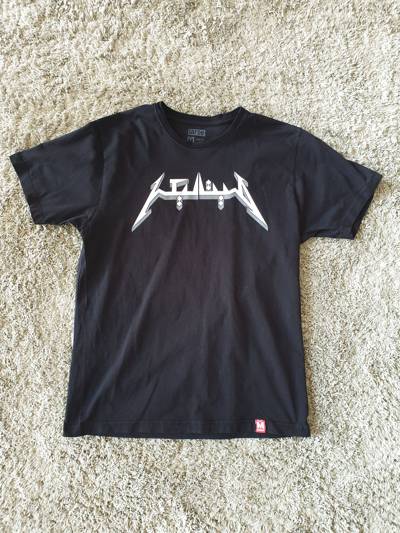
Waste category: clothes